Big Boss (film)

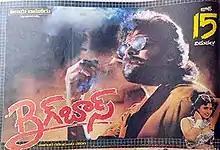
Poster

Big Boss is a 1995 Indian Telugu-language film directed by Vijaya Bapineedu. The film stars Chiranjeevi, Roja, Kota Srinivasa Rao and Madhavi in important roles. The film was also dubbed and released in Malayalam under the same title. It was a failure at the box office.